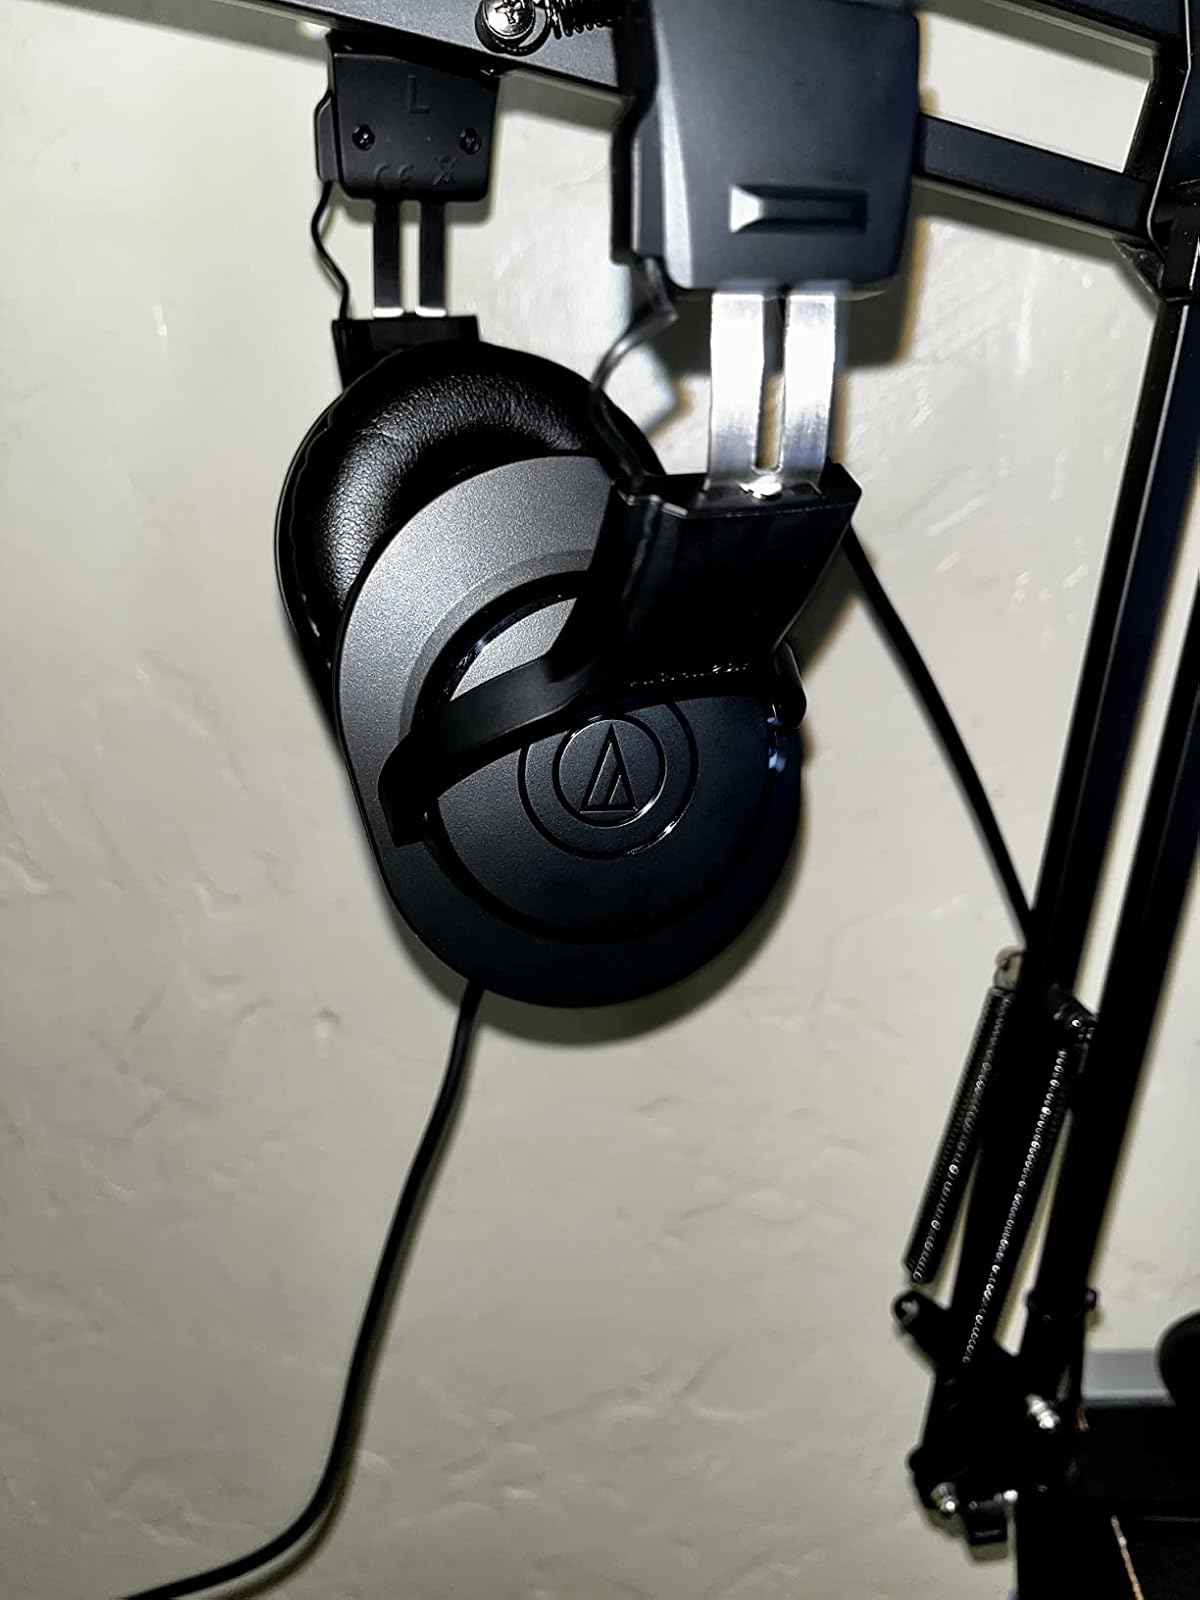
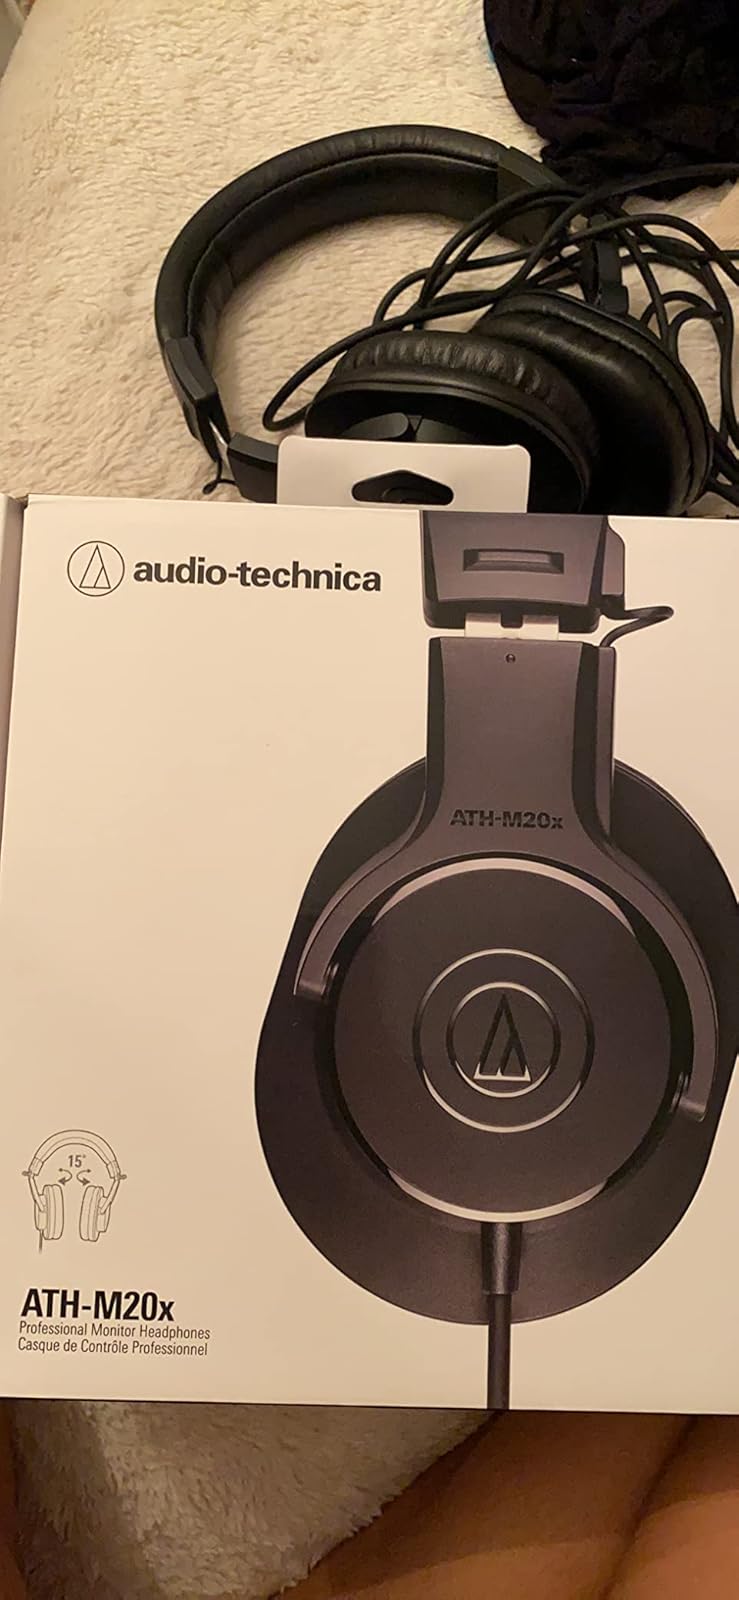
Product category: headphones
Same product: yes